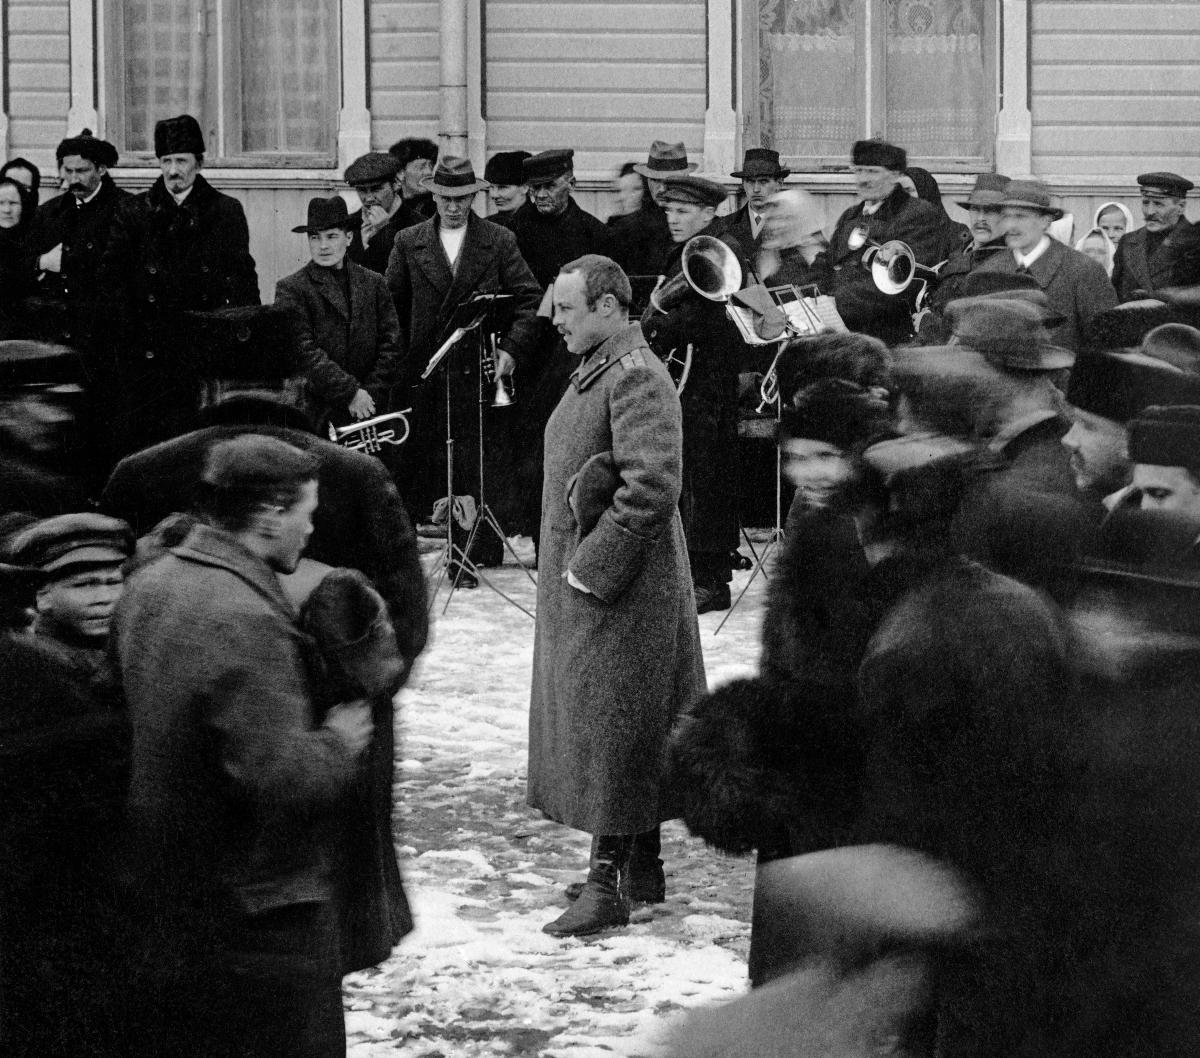
K. J. M. Collan Kiukaisten rautatieasemalla
K. J. M. Collan on Kiukainen railway station
sisällön kuvaus: Ihmiset tervehtivät Turun ja Porin läänin maaherraa, luutnantti K. J. M. Collania Kiukaisten rautatieasemalla 1917. content description: People greet the Governor of Turku and Pori provinces, lieutenant K. J. M. Collan on Kiukainen railway station in 1917.
Vuosi: 1917
Paikka: Suomi; Suomi, Satakunta, Eura, Kiukainen
Aiheet: Collan, Karl Johan Mikael; henkilöt; maaherrat; persons; provincial governors; street; people; governors; personer (individer); landshövdingar